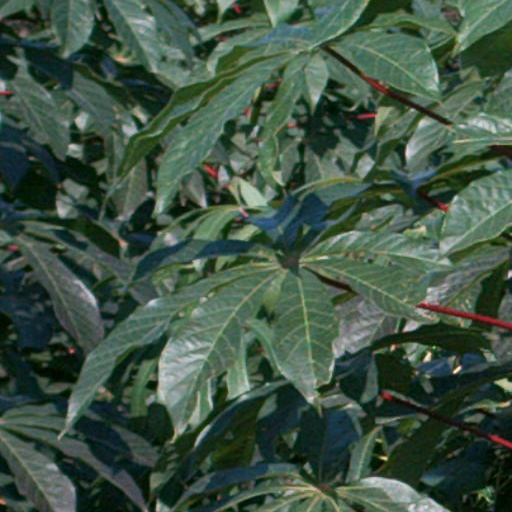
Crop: cassava